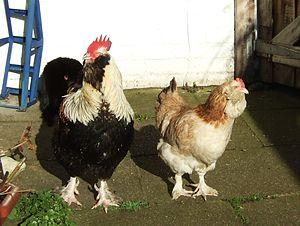
coq et poule faverolles.